North Beach Bandshell

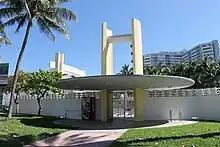
Miami Beach Bandshell

The Miami Beach Bandshell, initially known as the North Shore Community Center, is a historic venue located in Miami Beach, Florida. It is renowned for its architectural significance and its role in Miami Beach's entertainment history.